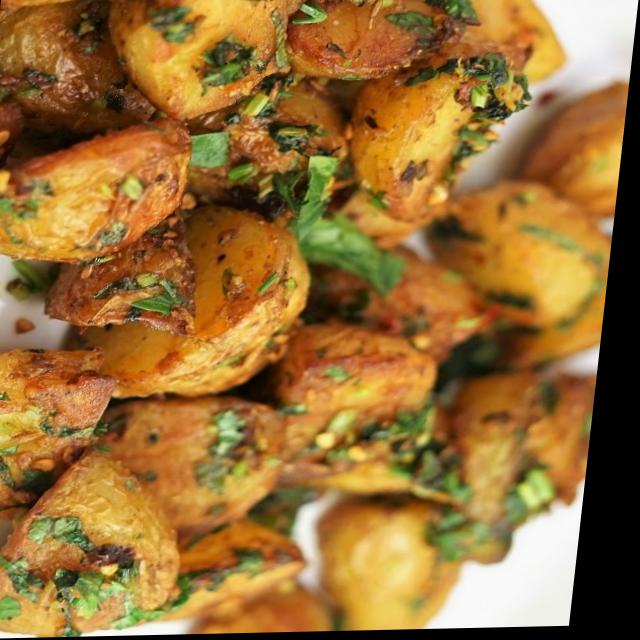
Dish: aloo_masala